Schleissheim Palace

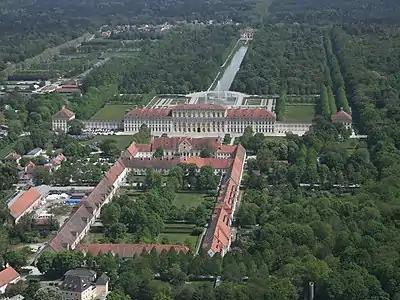
Aerial image of the Schleißheim Palace

The Schleißheim Palace comprises three individual palaces in a grand Baroque park in the village of Oberschleißheim, a suburb of Munich, Bavaria, Germany. The palace was a summer residence of the Bavarian rulers of the House of Wittelsbach.